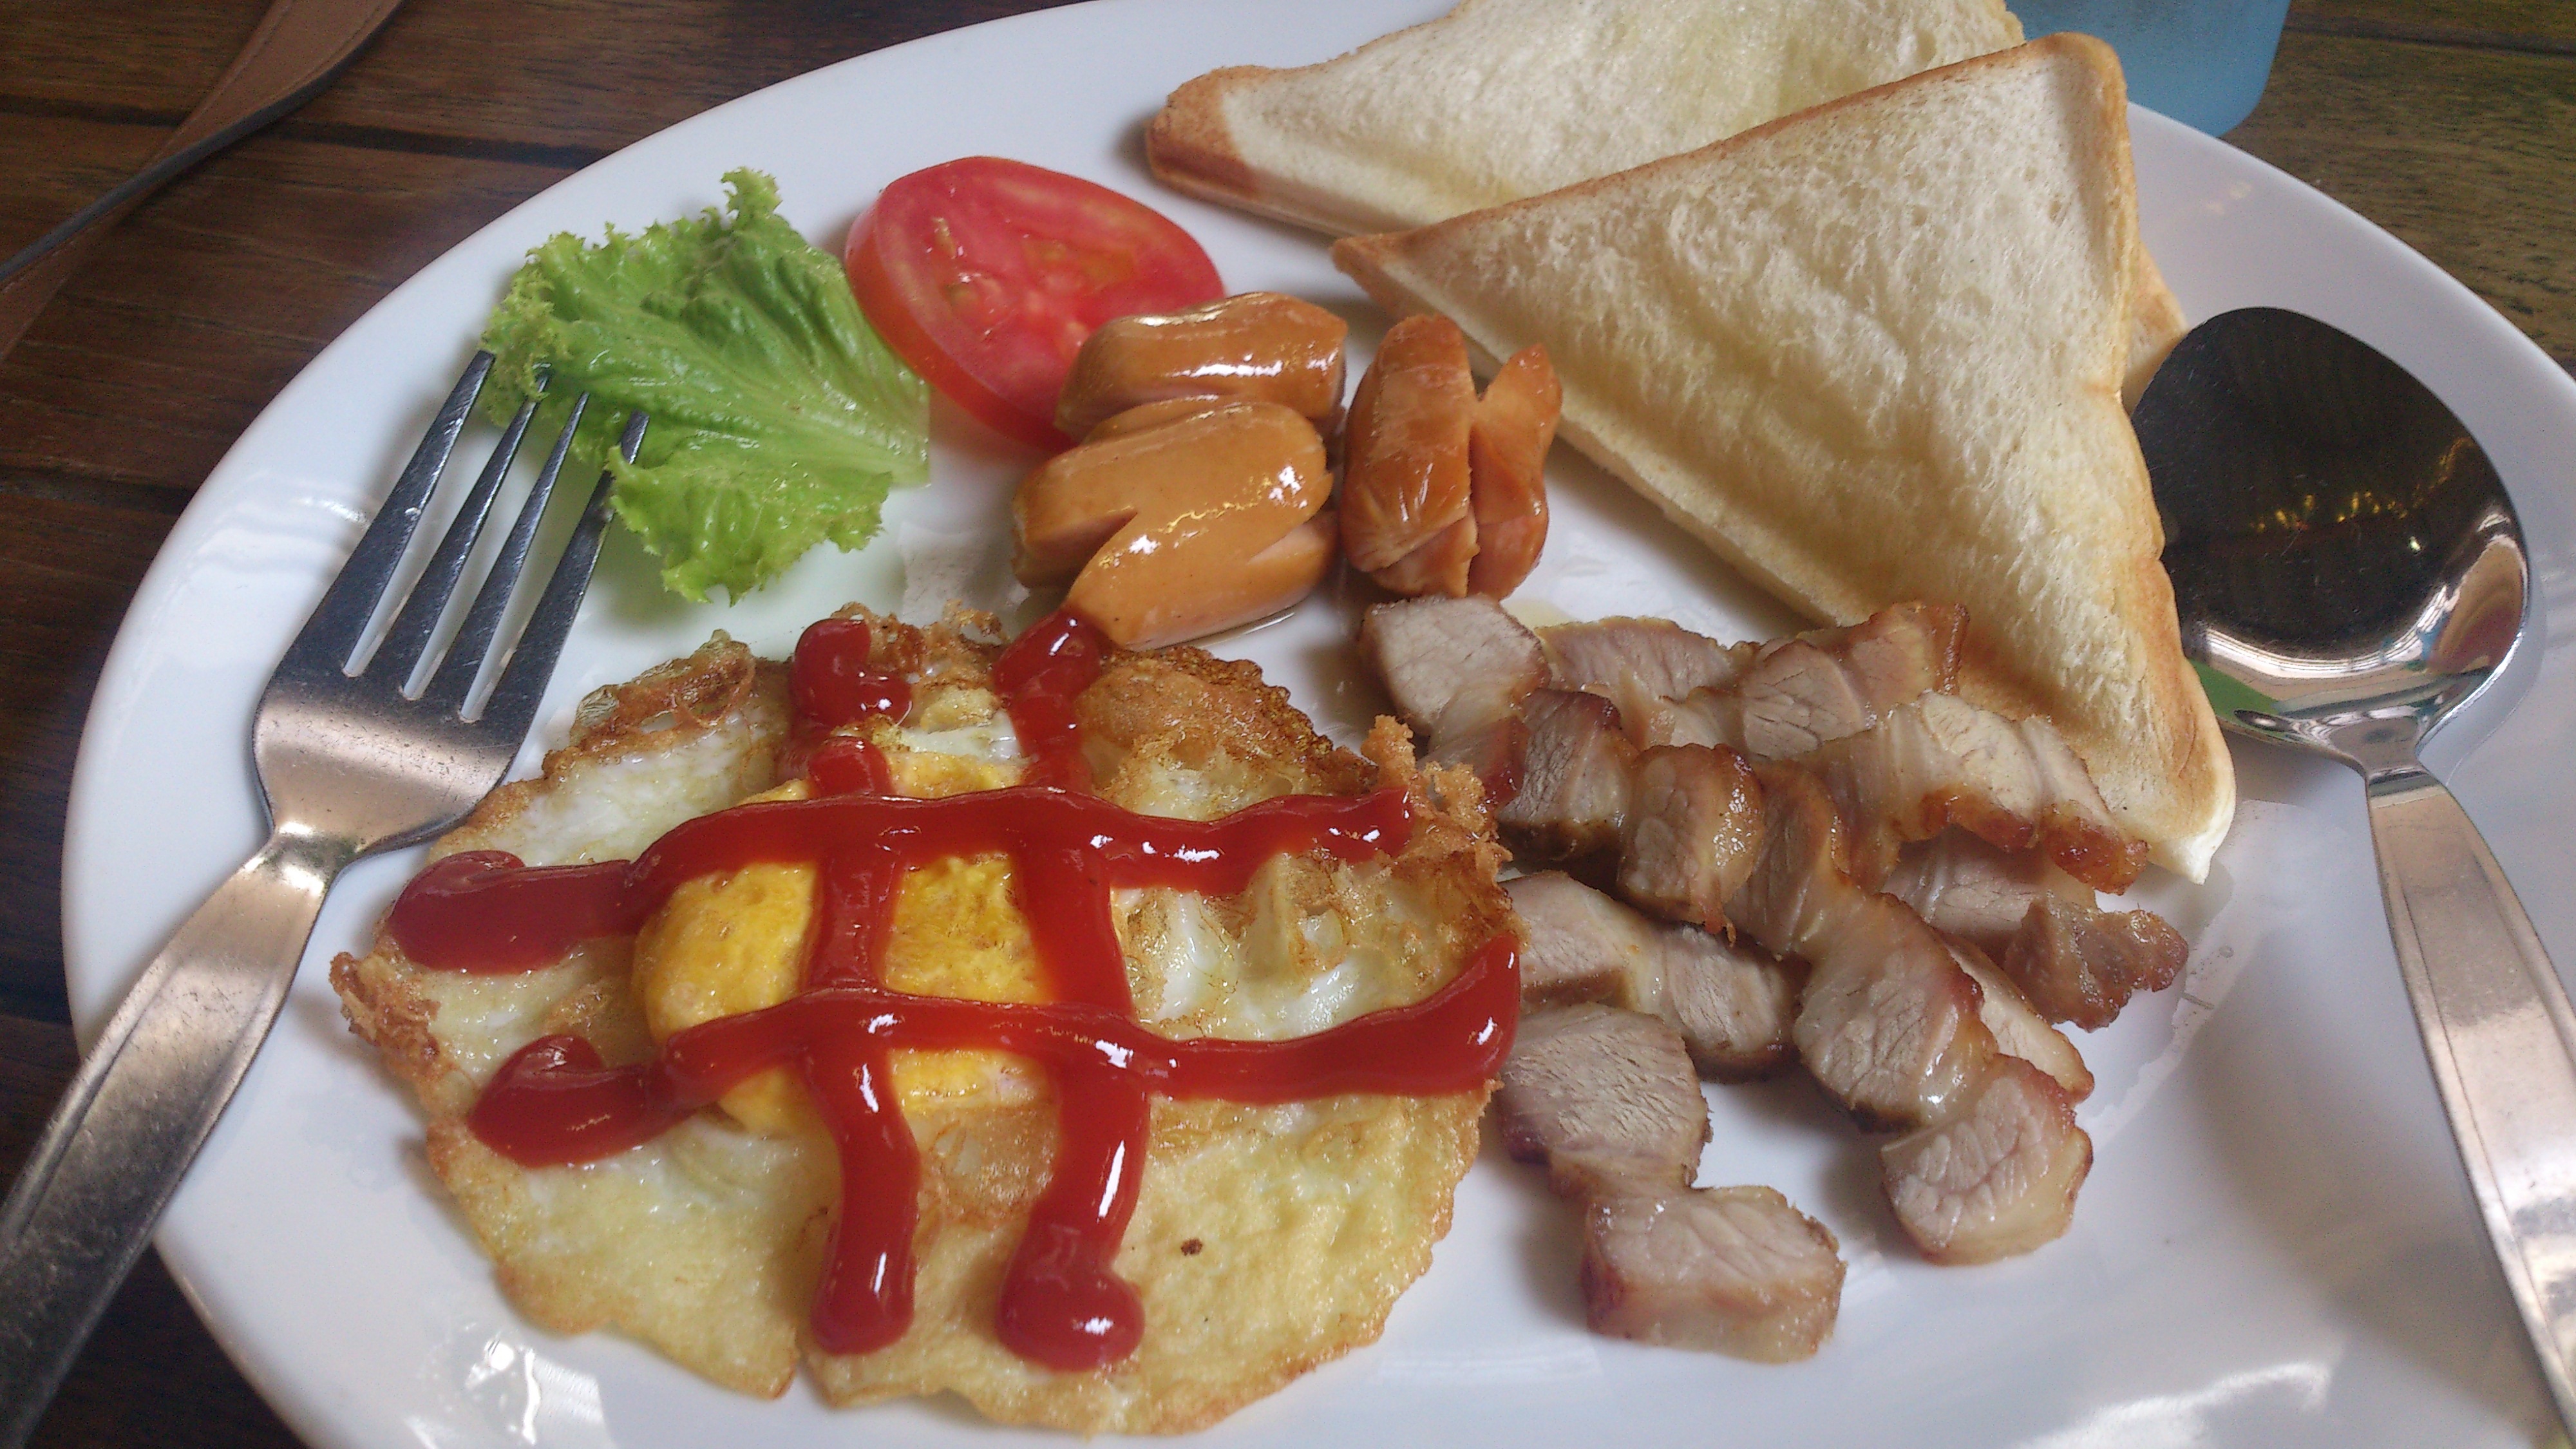
dish, meal, food, breakfast, healthy, meat, lunch, cuisine, homemade, bread, brunch, hors d oeuvre, full breakfast